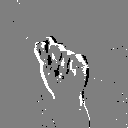
ASL letter: t